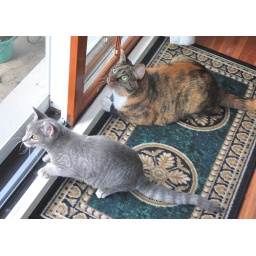
They are looking out the patio door at birds and other things. Taken by Ron.